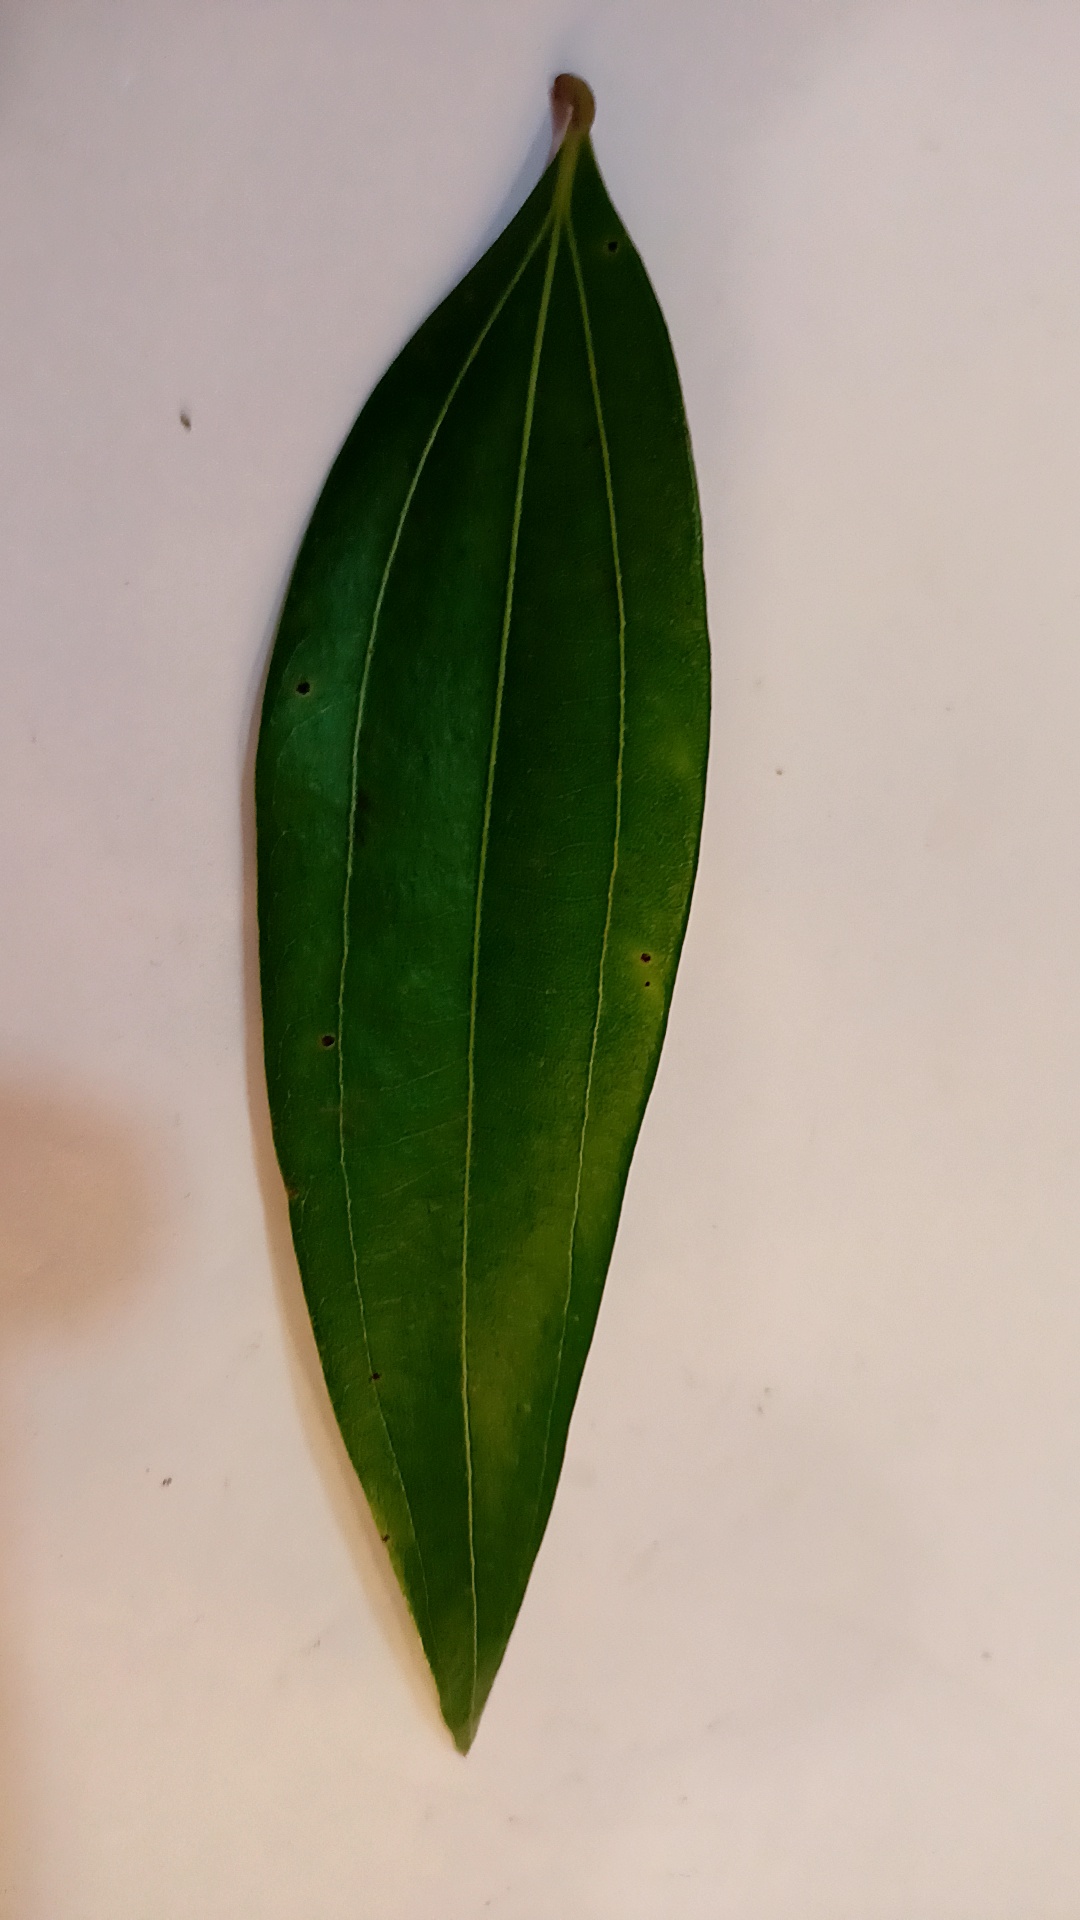
Label: Disease